Lubiąż Abbey

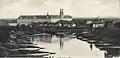
A view of the abbey from the north in 1910

Lubiąż Abbey is a former Cistercian monastery in Lubiąż, in the Lower Silesian Voivodeship of southwestern Poland, located about northwest of Wrocław. With a main facade measuring , Lubiąż is one of the largest abbeys ever constructed.